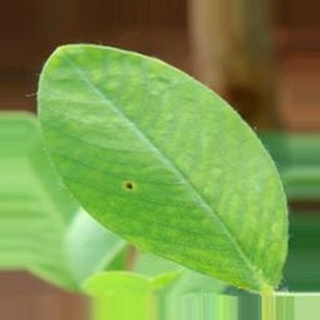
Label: groundnut_early_leaf_spot